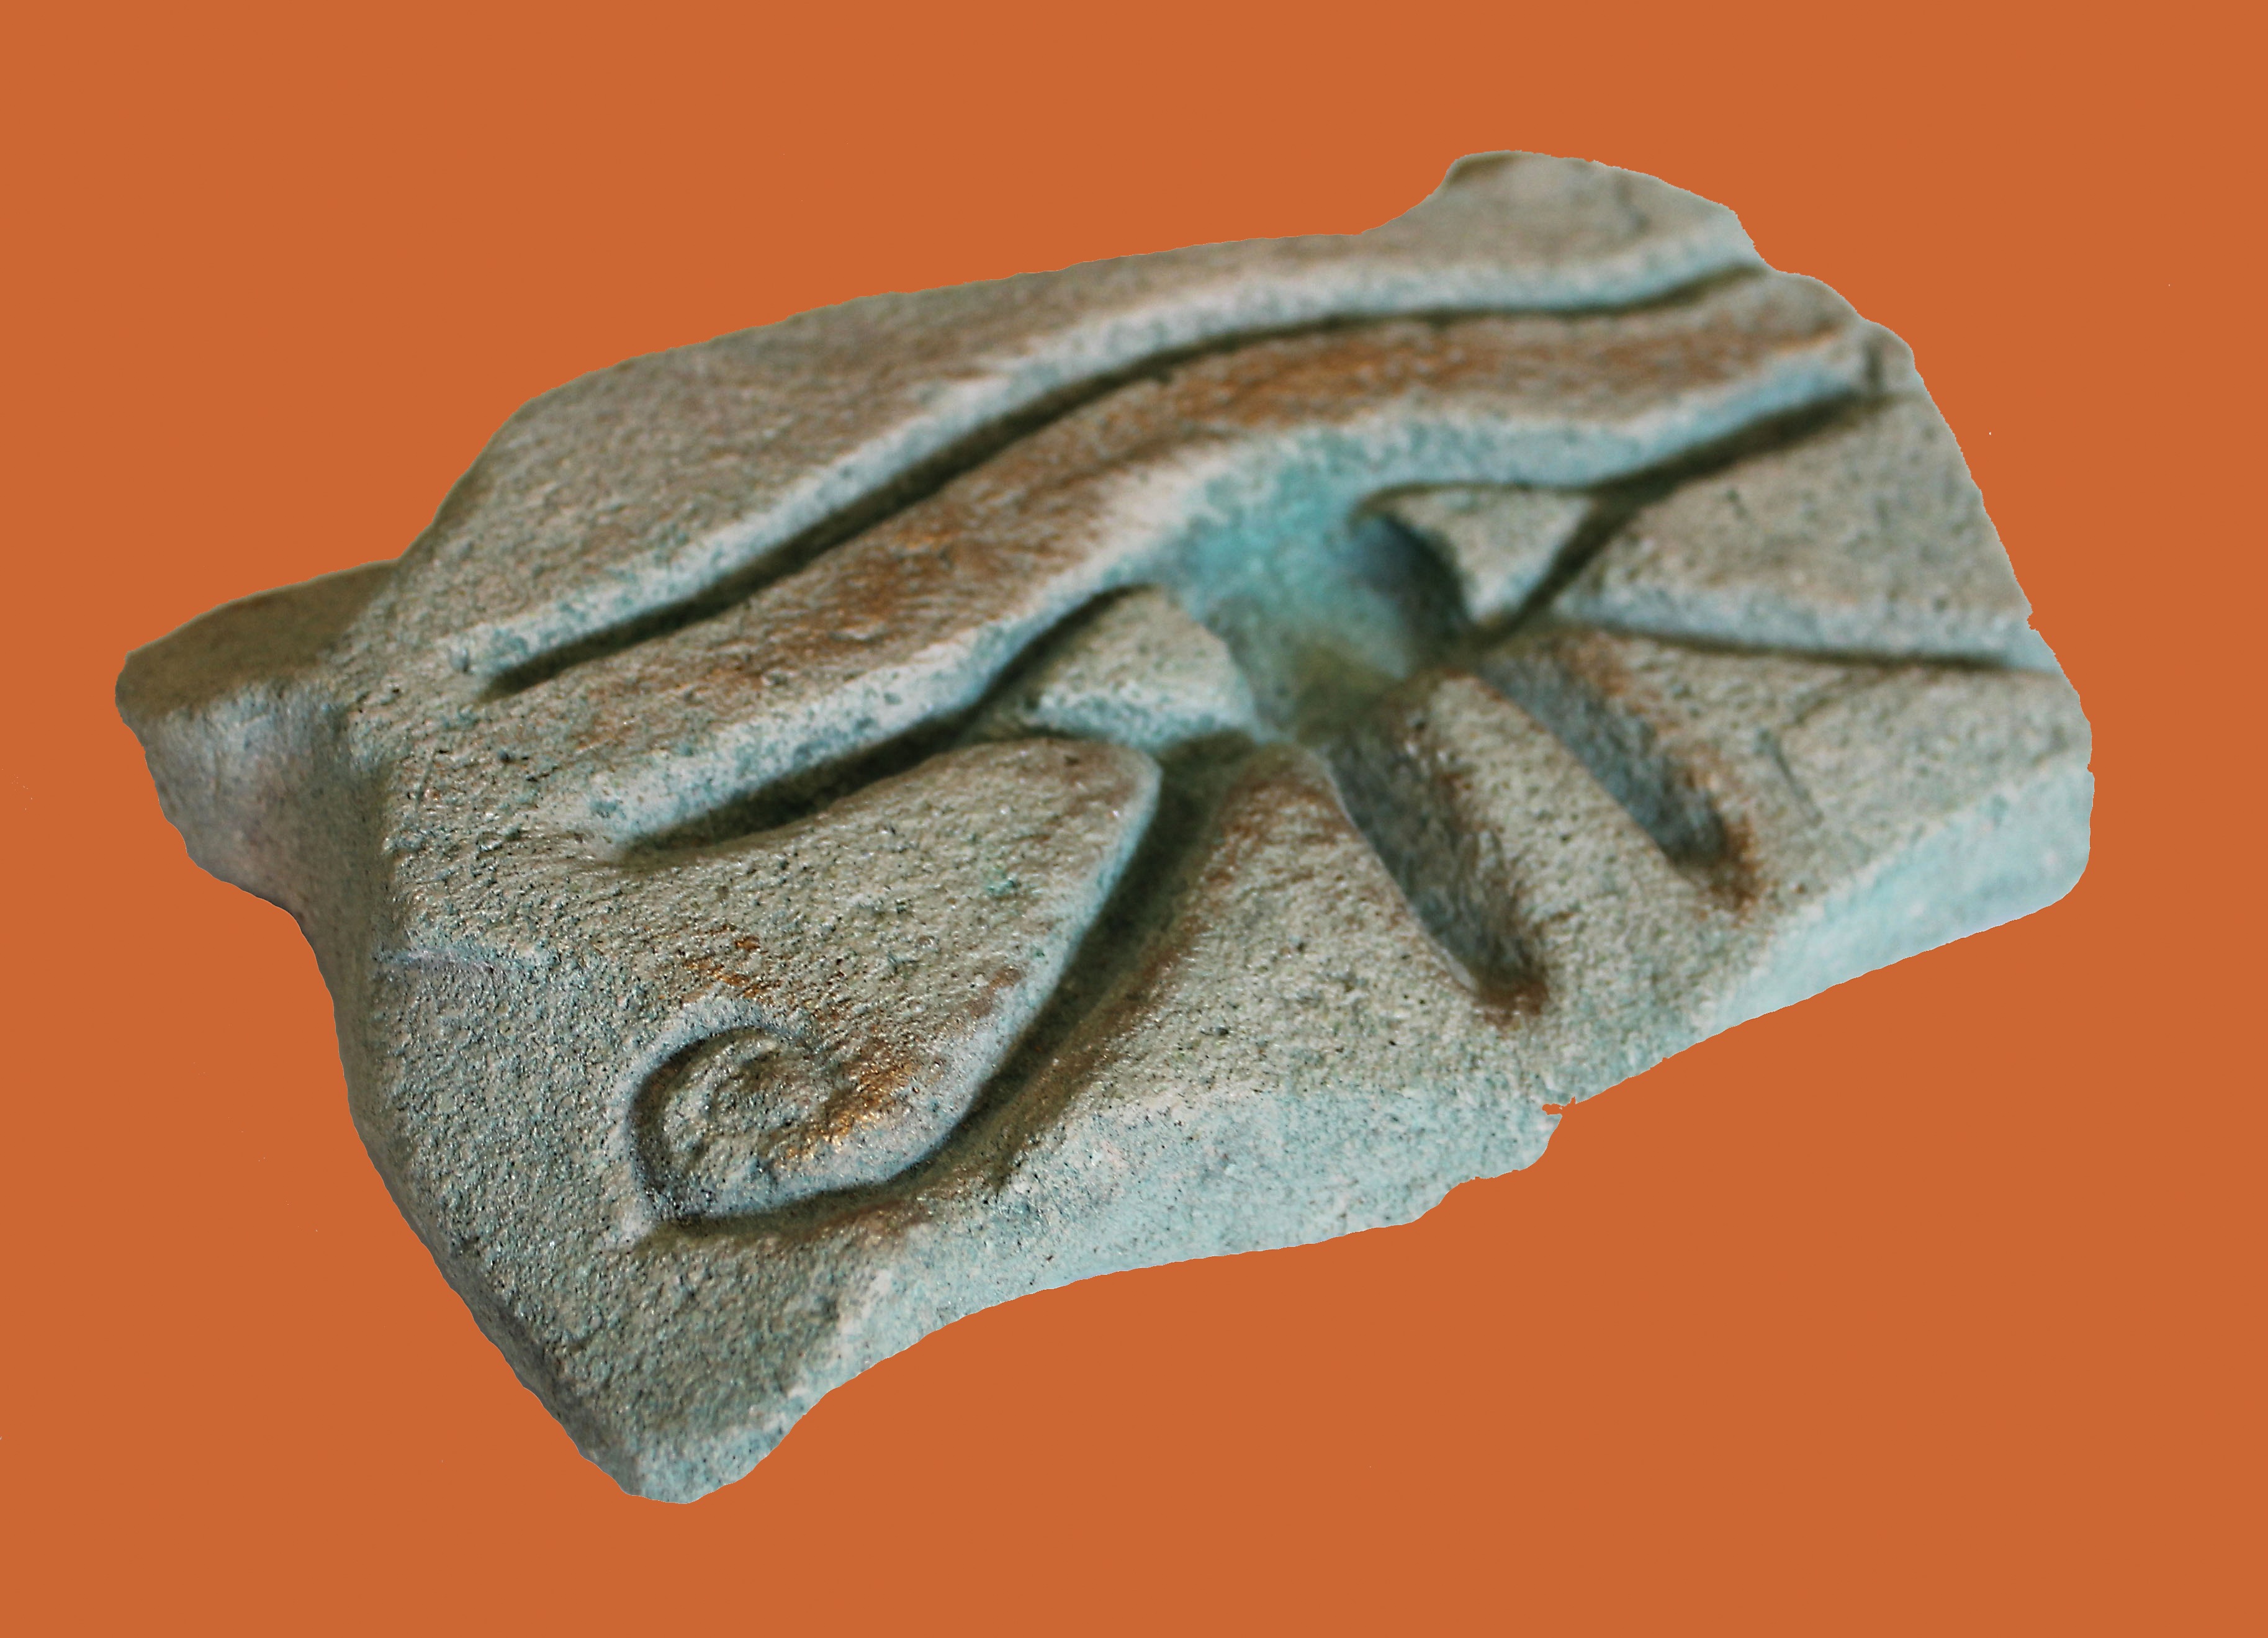
leaf, material, carved, organ, carving, carved in stone, egyptian icons